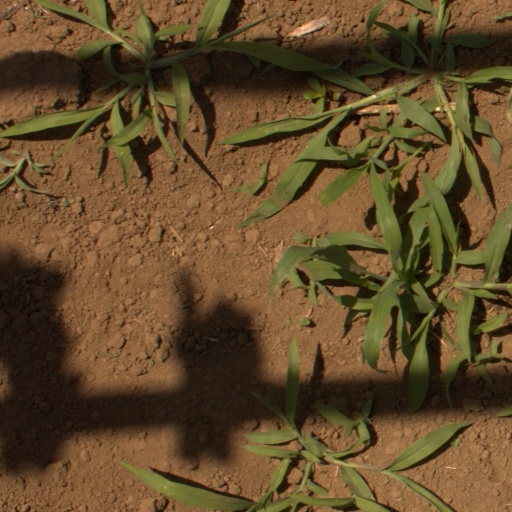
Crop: Jerusalem artichoke